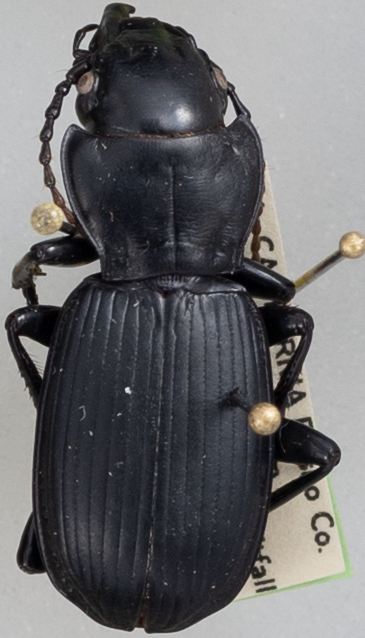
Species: Pterostichus lama
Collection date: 2022-09-06
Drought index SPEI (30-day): -1.928
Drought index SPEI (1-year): -1.45
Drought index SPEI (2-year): -2.09